Klamathon Fire

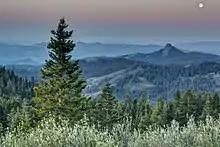
Threatened and endangered plants and animals in the Cascade–Siskiyou National Monument were threatened by the Klamathon Fire.

The Klamathon Fire burned land in the Klamath National Forest and the Horseshoe Ranch Wildlife Area. The fire currently threatened, public lands, natural and cultural resources in Rogue River-Siskiyou National Forest, and Jackson County, Oregon. Threatened and endangered species in the Cascade-Siskiyou National Monument and Soda Mountain Wilderness were also threatened by the fire.